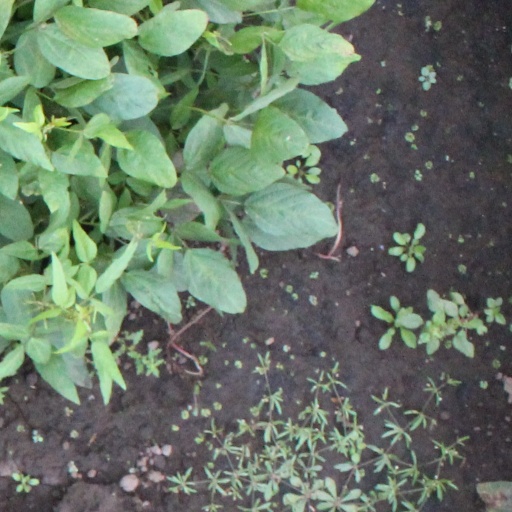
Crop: soybean